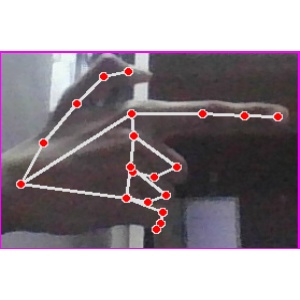
अक्षर: ब